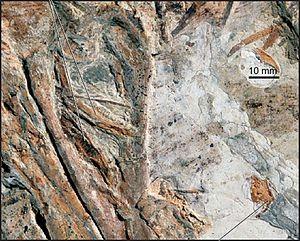
Sinobaatar est un genre éteint de petits mammifères ayant vécu au cours du Crétacé inférieur de Liaoning en Chine.